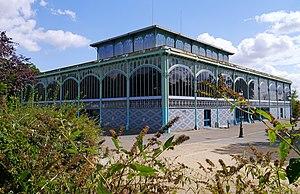
Le Val-de-Marne est un département français inclus dans la Métropole du Grand Paris et qui fait partie de la région Île-de-France. Il est nommé ainsi car la Marne, la plus longue rivière française, coule sur son territoire.